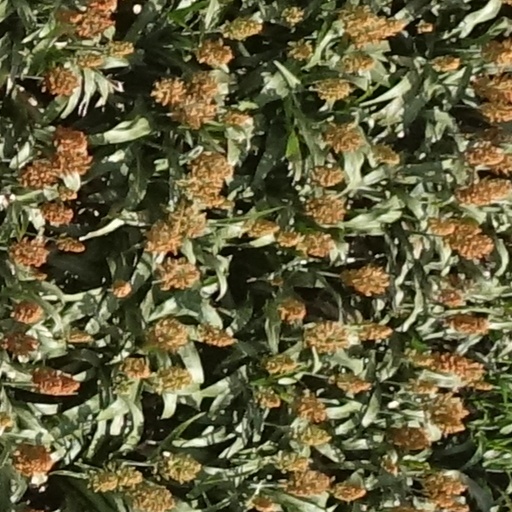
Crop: sorghum